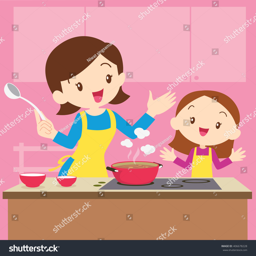
vector illustration of a mother and daughter cooking